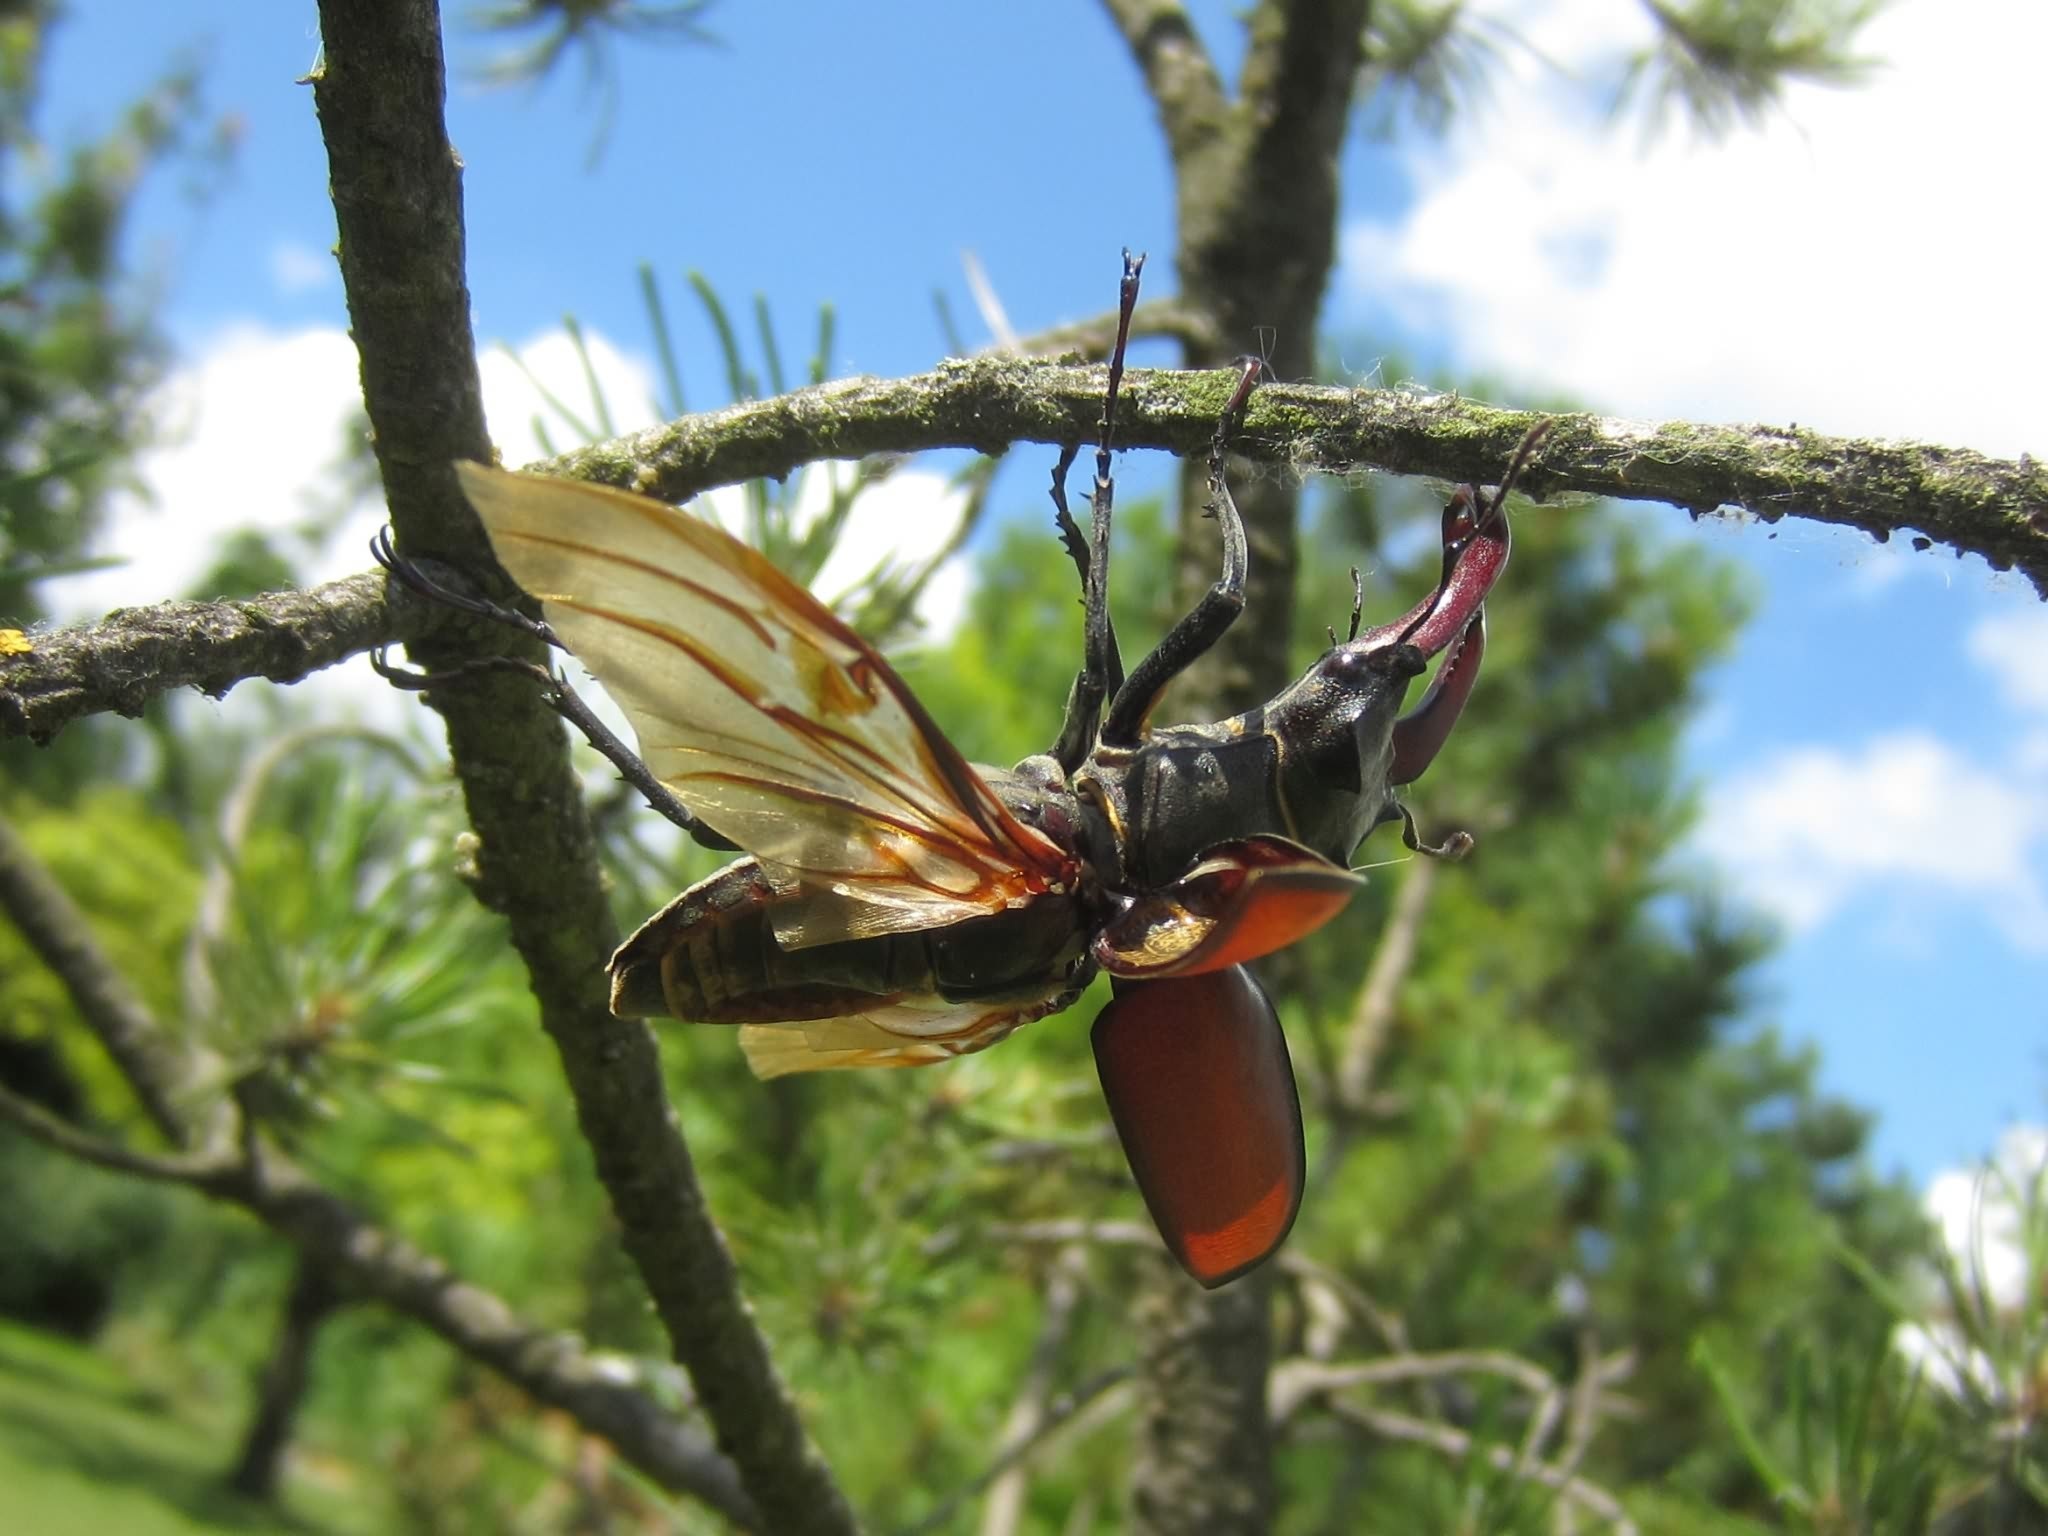
tree, branch, wing, flower, wildlife, insect, botany, butterfly, fauna, invertebrate, monarch butterfly, macro photography, arthropod, stag beetle, moths and butterflies